Organization of American States

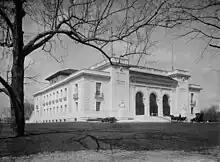
The Pan American Union Building in 1910, shortly after its construction in Washington, D. C.

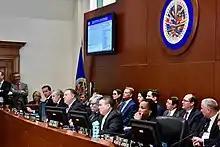
U.S. Secretary of State Mike Pompeo speaks at the OAS Permanent Council in January 2019

The notion of an international union in the American continent was first put forward during the liberation of America by José de San Martín and Simón Bolívar who, at the 1826 Congress of Panama, still being part of Colombia, proposed creating a league of American republics, with a common military, a mutual defense pact, and a supranational parliamentary assembly. The meeting was attended by representatives of Gran Colombia, comprising the present-day countries of Colombia, Ecuador, Panama, and Venezuela, Argentina, Peru, Bolivia, the United Provinces of Central America, and Mexico but the grandly titled "Treaty of Union, League, and Perpetual Confederation" was ultimately ratified only by Gran Colombia. Bolívar's dream soon floundered with civil war in Gran Colombia, the disintegration of Central America, and the emergence of national rather than New World outlooks in the newly independent American republics. Bolívar's dream of inter-American unity was meant to unify Hispanic American nations against external powers.